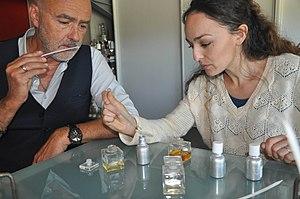
Les nez en action
Le nom masculin parfumeur renvoie principalement :
Un parfum est une odeur ou plus souvent une composition odorante plus ou moins persistante naturellement émise par une plante, un animal, un champignon, ou un environnement. Dans la nature, les parfums sont souvent des messages chimiques et biochimiques, et notamment des phéromones ou phytohormones.